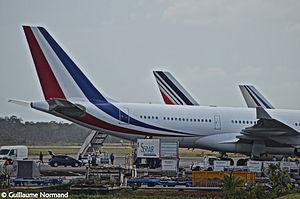
Cotam Unité, noté COTAM 0001, est l'indicatif d'appel de tout aéronef de l'Armée de l'air française à bord duquel se trouve le président de la République française. COTAM est l'acronyme qui désigne le Commandement du transport aérien militaire.